Buddhism in Myanmar

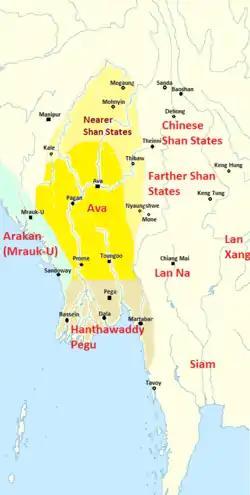
Burma in the 1450s showing the four major regional powers

The Myanma people (Burmans) also adopted Buddhism as they came into contact with the Pyu and Mon civilizations. Initially, Burmese Buddhism was dominated by an eclectic Buddhism called Ari Buddhism, which included Mahayana and Vajrayana elements as well animist practices like nat worship and influences from Brahmanism.